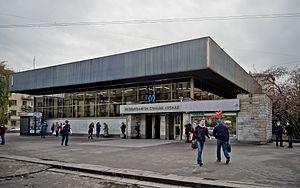
Lesnaïa est une station de la ligne 1 du Métro de Saint-Pétersbourg, en Russie.